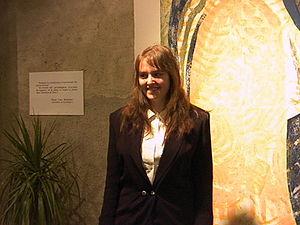
Anna Romanovna Mouradova est née à Moscou en 1972. Après avoir appris le breton par elle-même, elle traduit en breton des auteurs russes avant d'écrire elle-même directement en breton des nouvelles dont l'histoire se situe dans la Russie d'aujourd'hui.